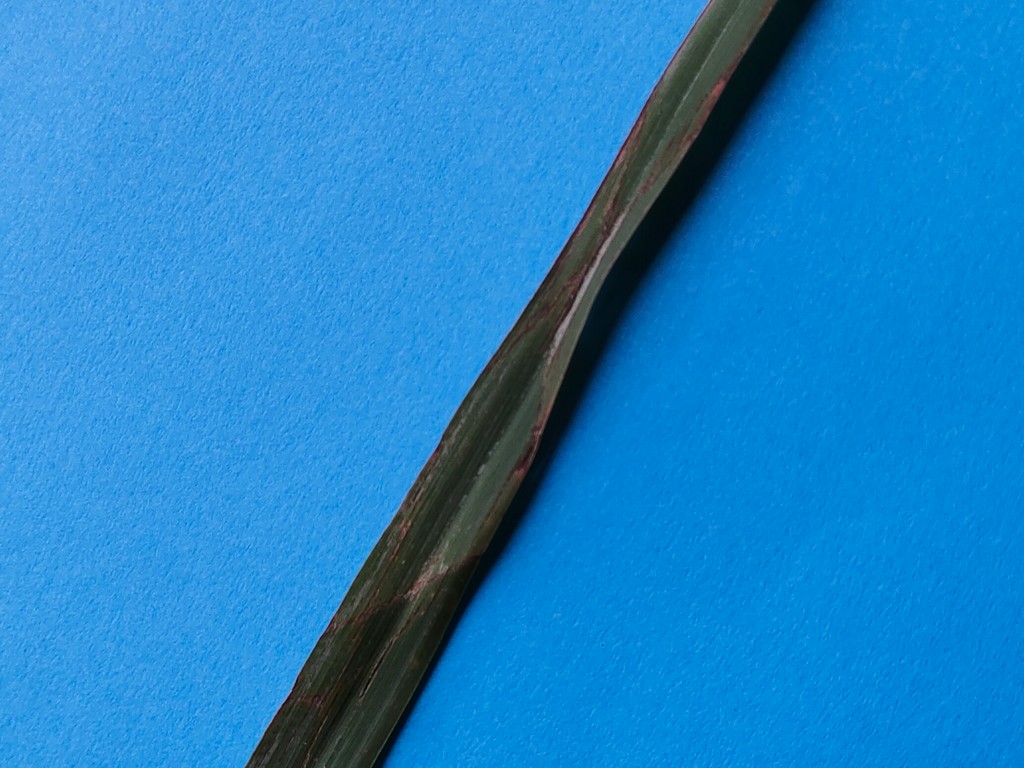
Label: Unhealthy